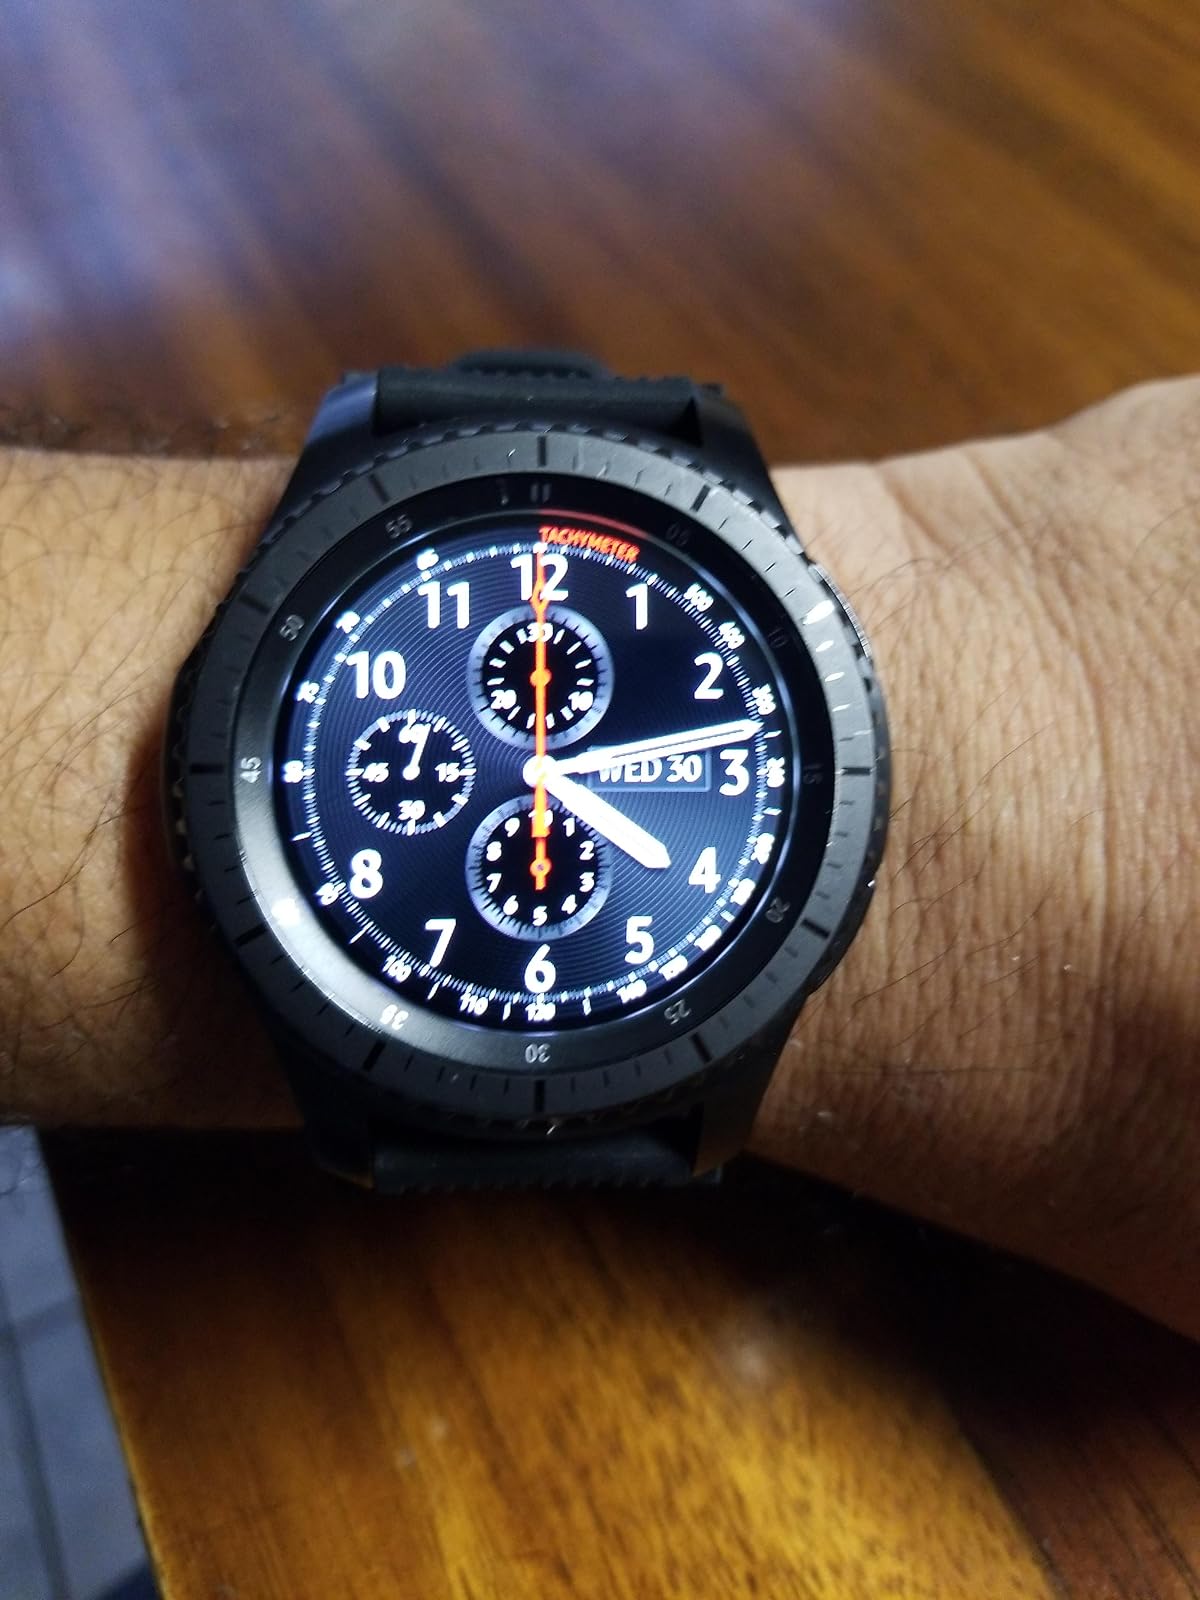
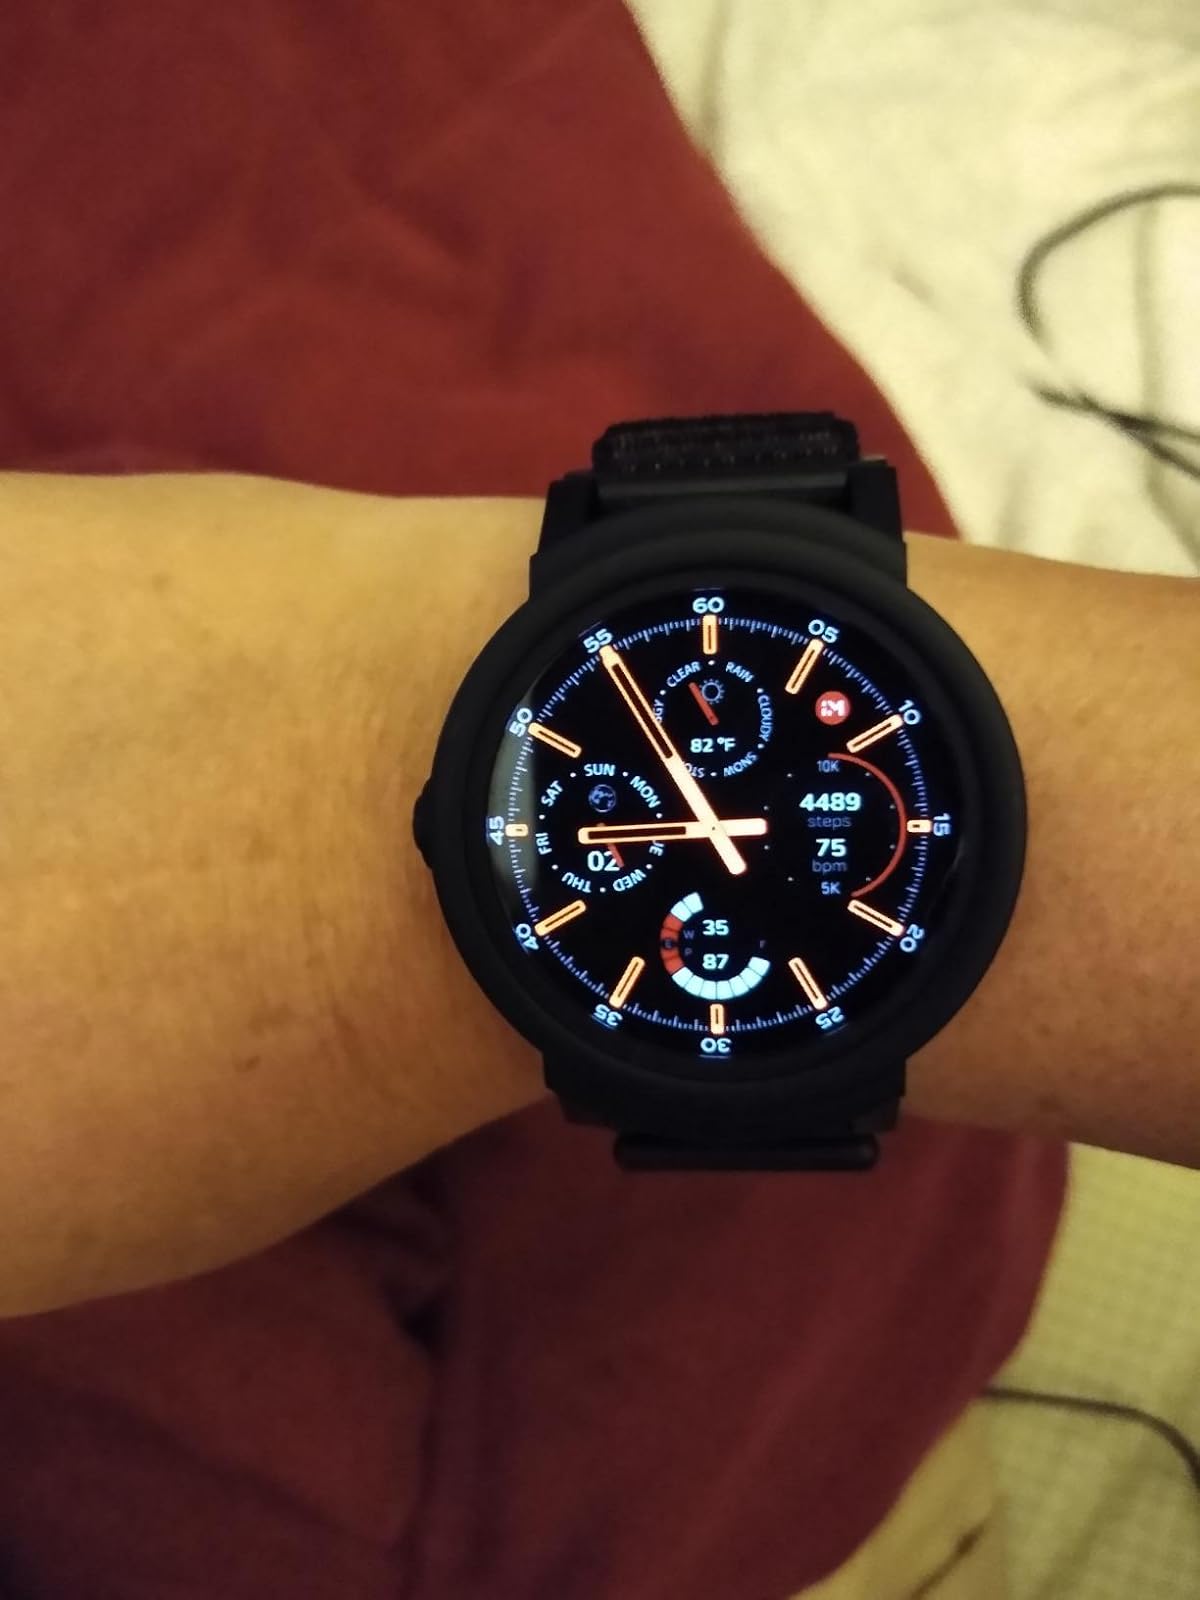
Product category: smartwatch
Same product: no